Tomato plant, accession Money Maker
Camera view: horizontal (90 deg, fisheye); turntable rotation: 330 degrees
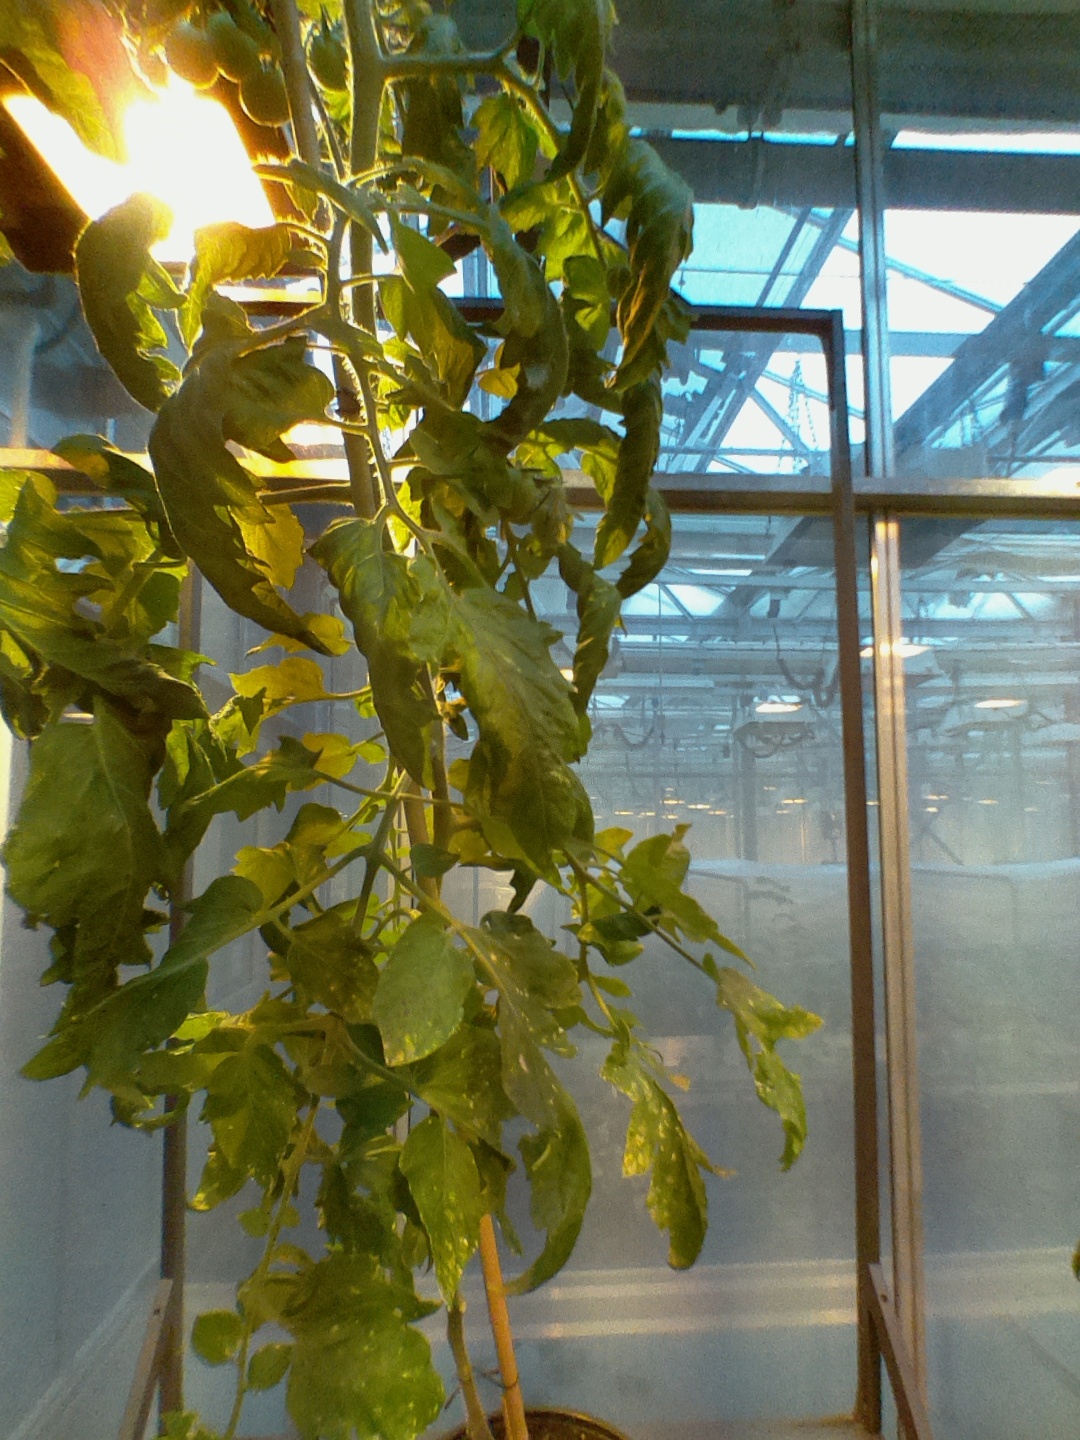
BBCH growth stage 74: 40%-50% of final fruit size